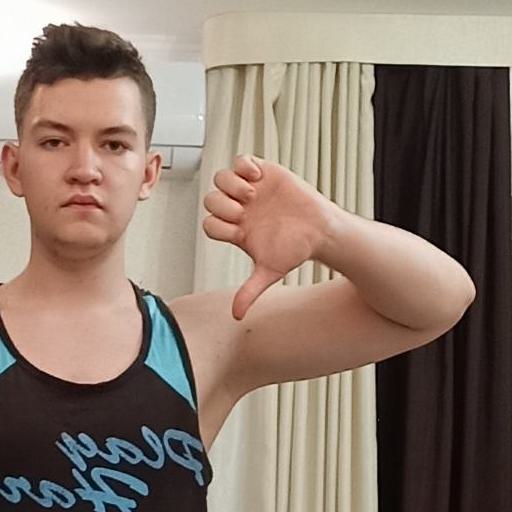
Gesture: dislike